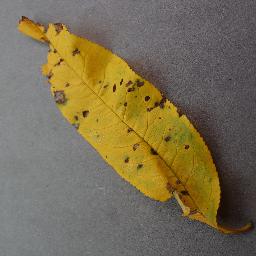
Label: Peach___Bacterial_spot